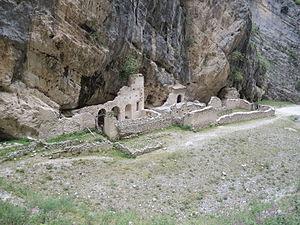
L'abbaye de San Martino in Valle est une ancienne abbaye bénédictine, située en Italie, dans la commune de Fara San Martino.